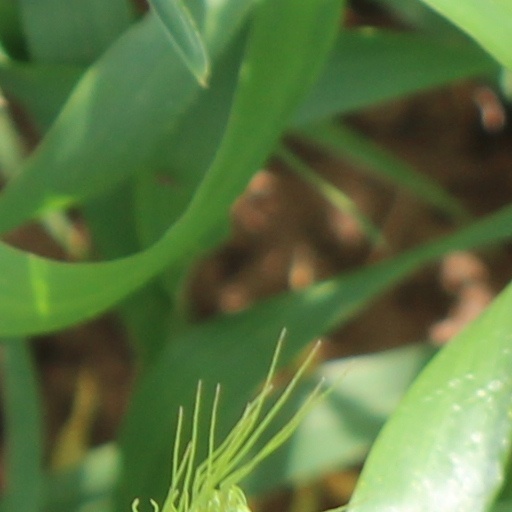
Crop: wheat